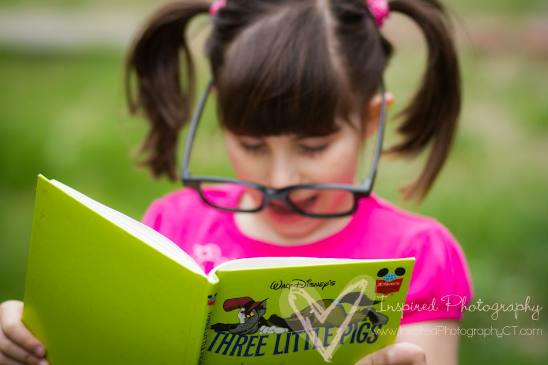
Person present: Yes